Battle of Philippi

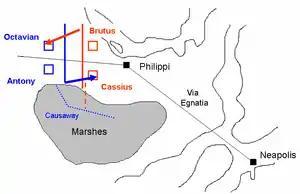
First Battle of Philippi

Antony ordered a charge against Cassius, aiming at the fortifications between Cassius's camp and the marshes. At the same time, Brutus's soldiers, provoked by the triumvirs' army, rushed against Octavian's army, without waiting for the order of attack, which was to be given with the watchword "Liberty". This surprise assault had complete success: Octavian's troops were put to flight and pursued up to their camp, which was captured by Brutus's men, led by Marcus Valerius Messalla Corvinus. Three of Octavian's legions had their standards taken, a clear sign of a rout. Octavian was not found in his tent: his couch was pierced and cut to pieces. Most ancient historians say that he had been warned in a dream to beware of that day, as he wrote in his memoirs. Pliny bluntly reports that Octavian went into hiding in the marsh.